University of Lleida

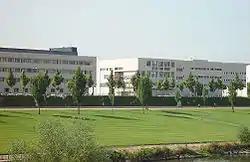
Cappont campus

The Universitat de Lleida is divided into 5 campuses, one of them in the city of Igualada. Each campus is further divided into schools and faculties. The Universitat de Lleida has a total of 26 departments of education.